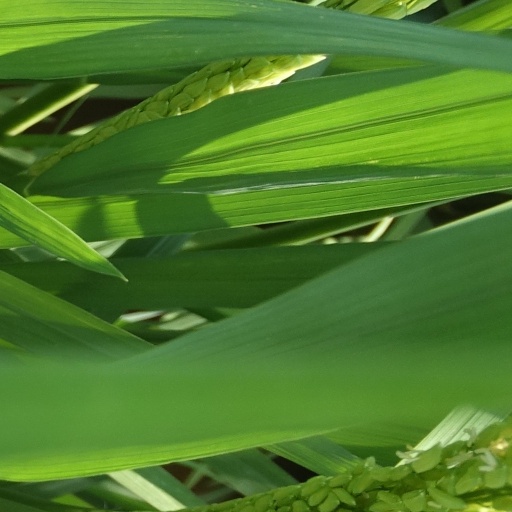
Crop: rice